Wood warbler

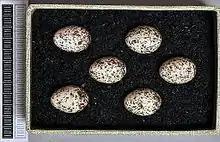
Eggs, Collection Museum Wiesbaden

This is a bird of open but shady mature woodlands, such as beech and sessile oak, with some sparse ground cover for nesting. The dome-shaped nest is built near the ground in low shrub. Six or seven eggs are laid in May; there may be a second brood. Like most Old World warblers, this small passerine is insectivorous.